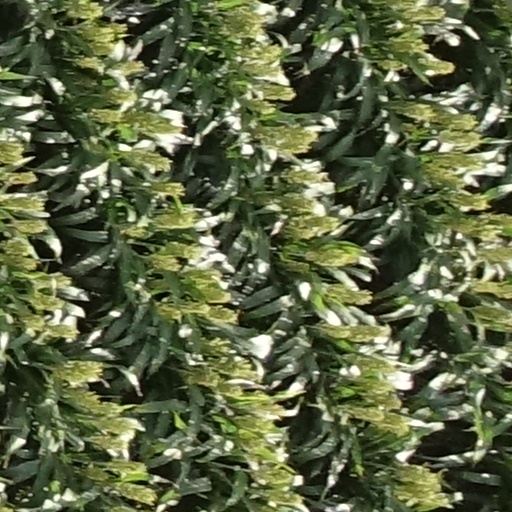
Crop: sorghum